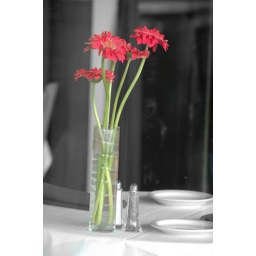
I saw this flower in a window downtown, I photo shopped it.